Hagdale Chromate Railway

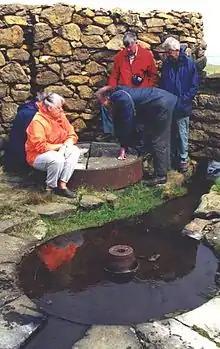
Hagdale Chromite Mill

The Hagdale Chromate Railway was a narrow-gauge railway on the Isle of Unst, in the Shetland Islands.